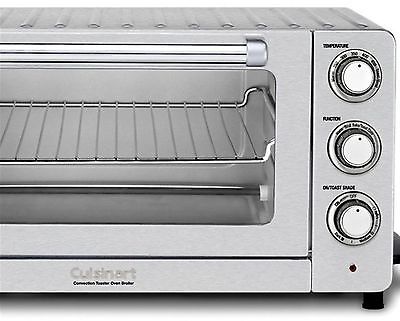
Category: toaster